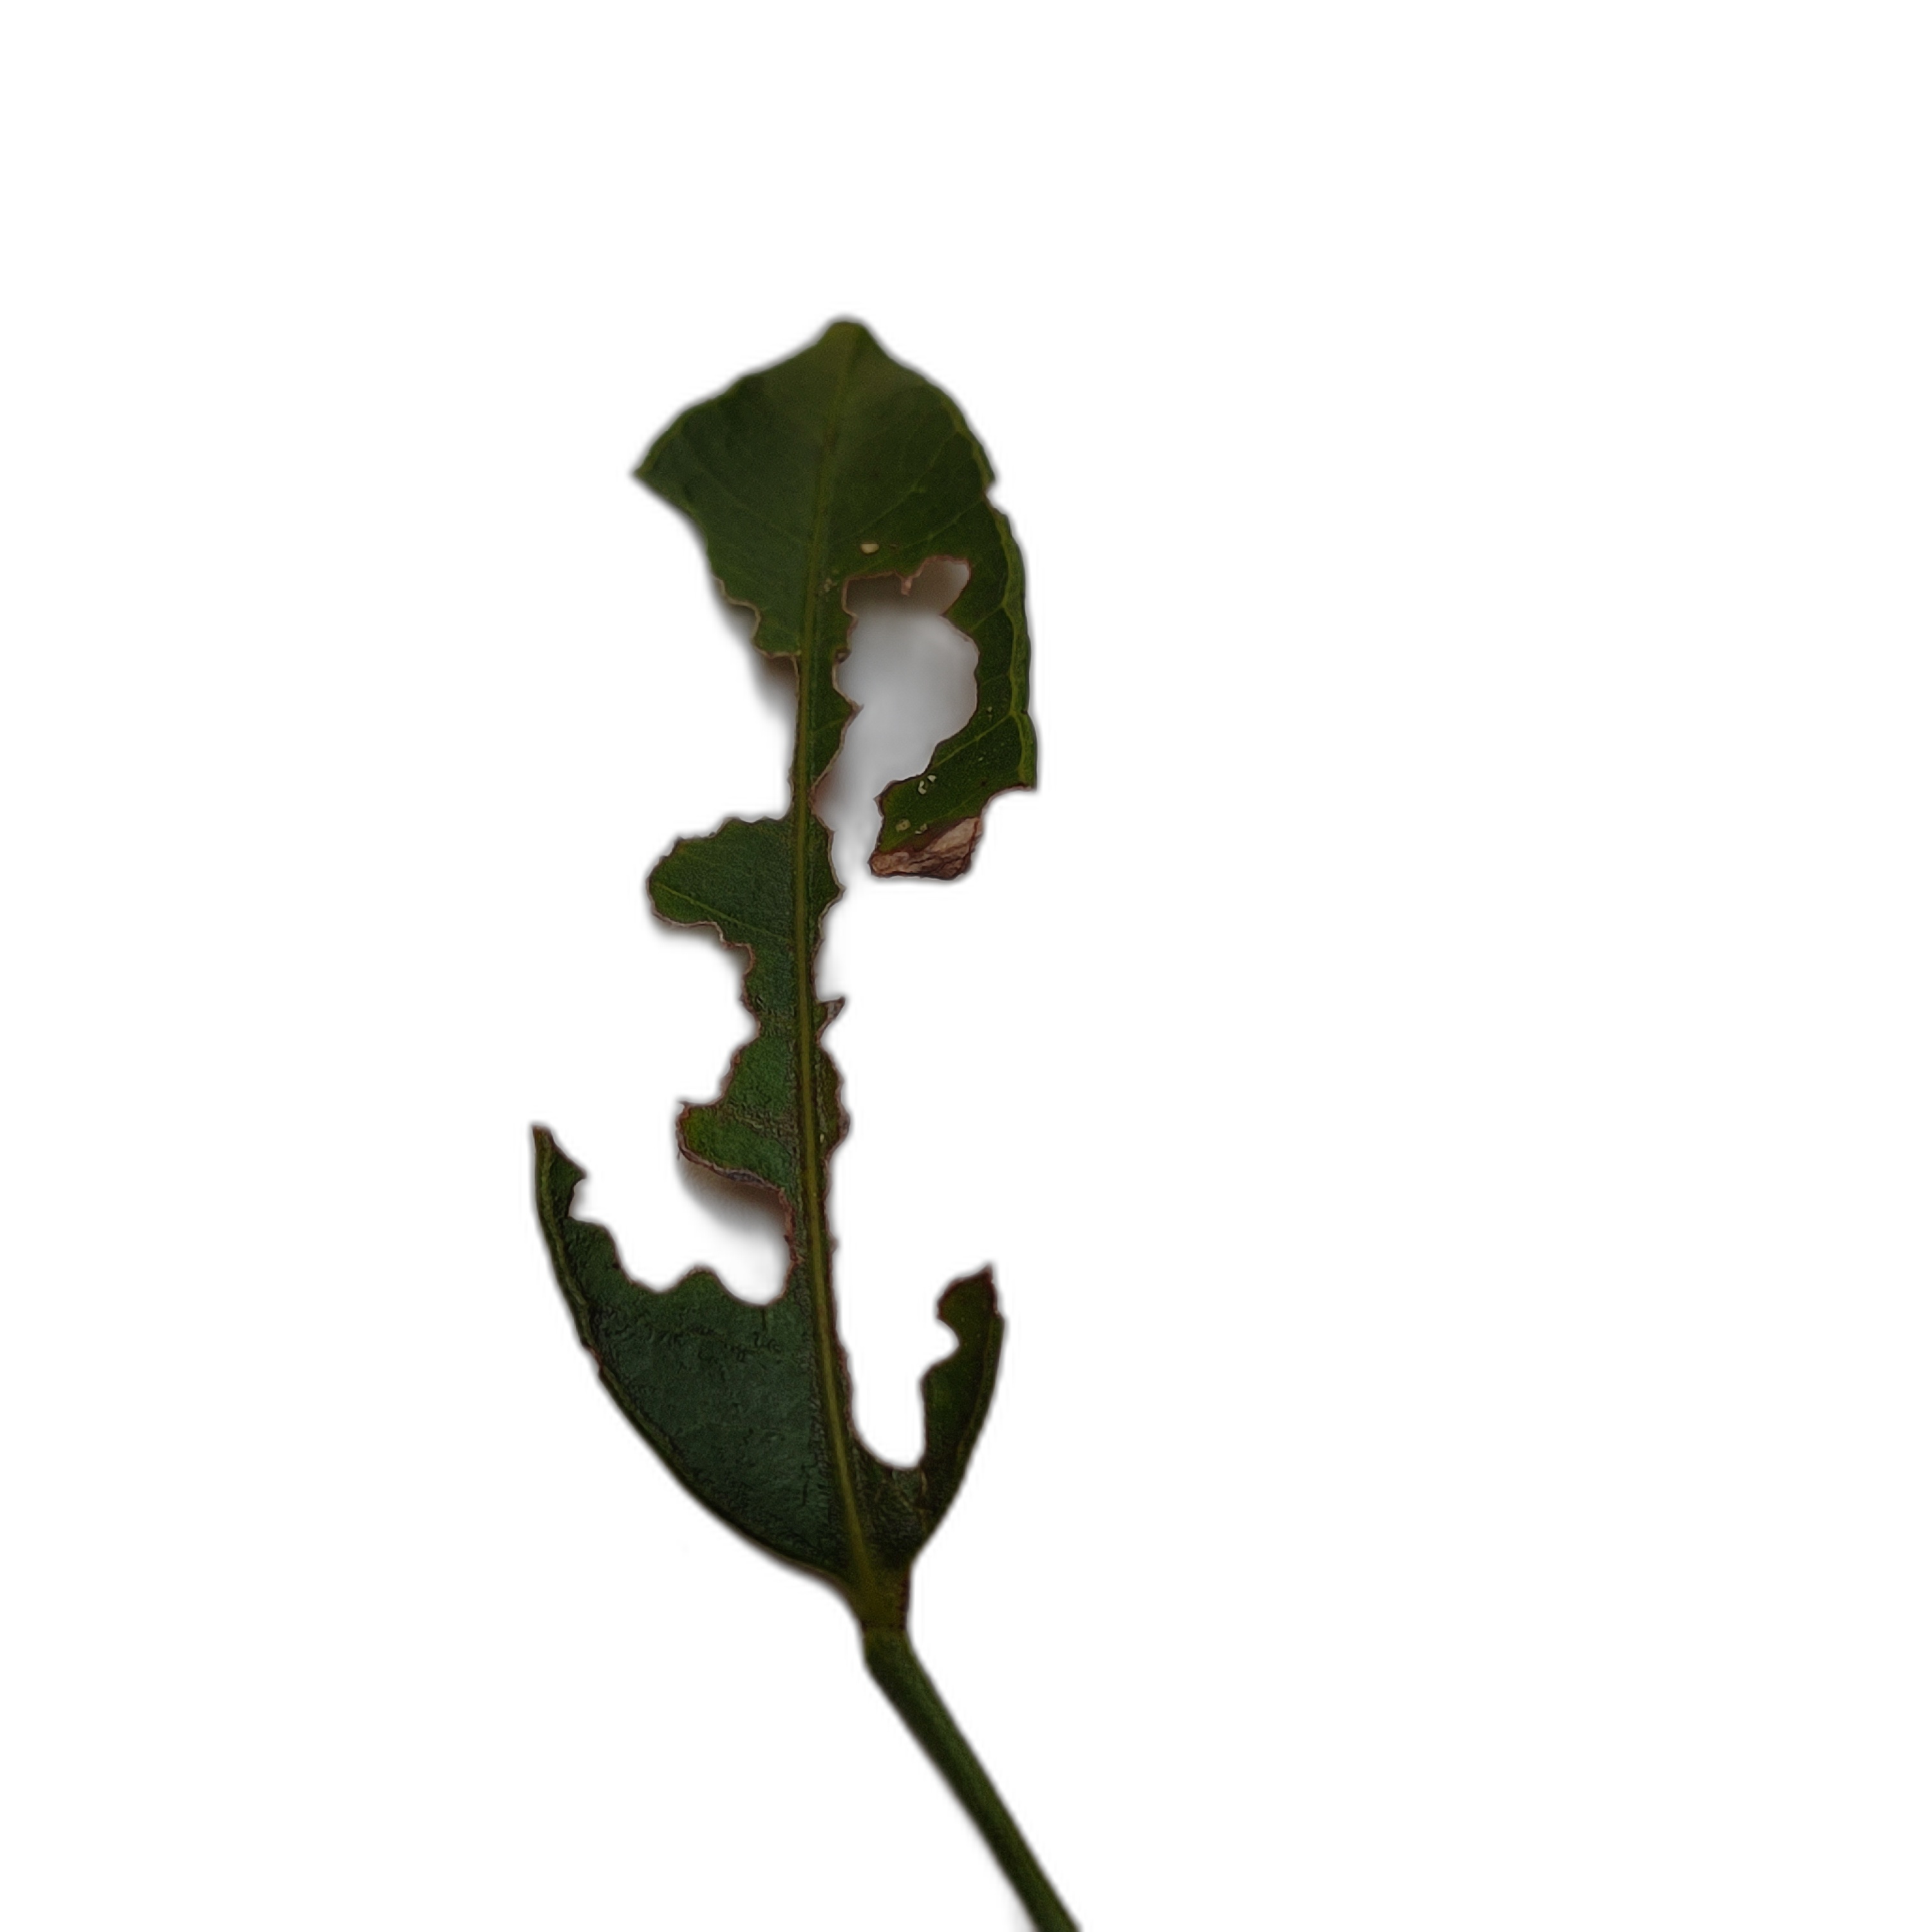
Label: not_healthy